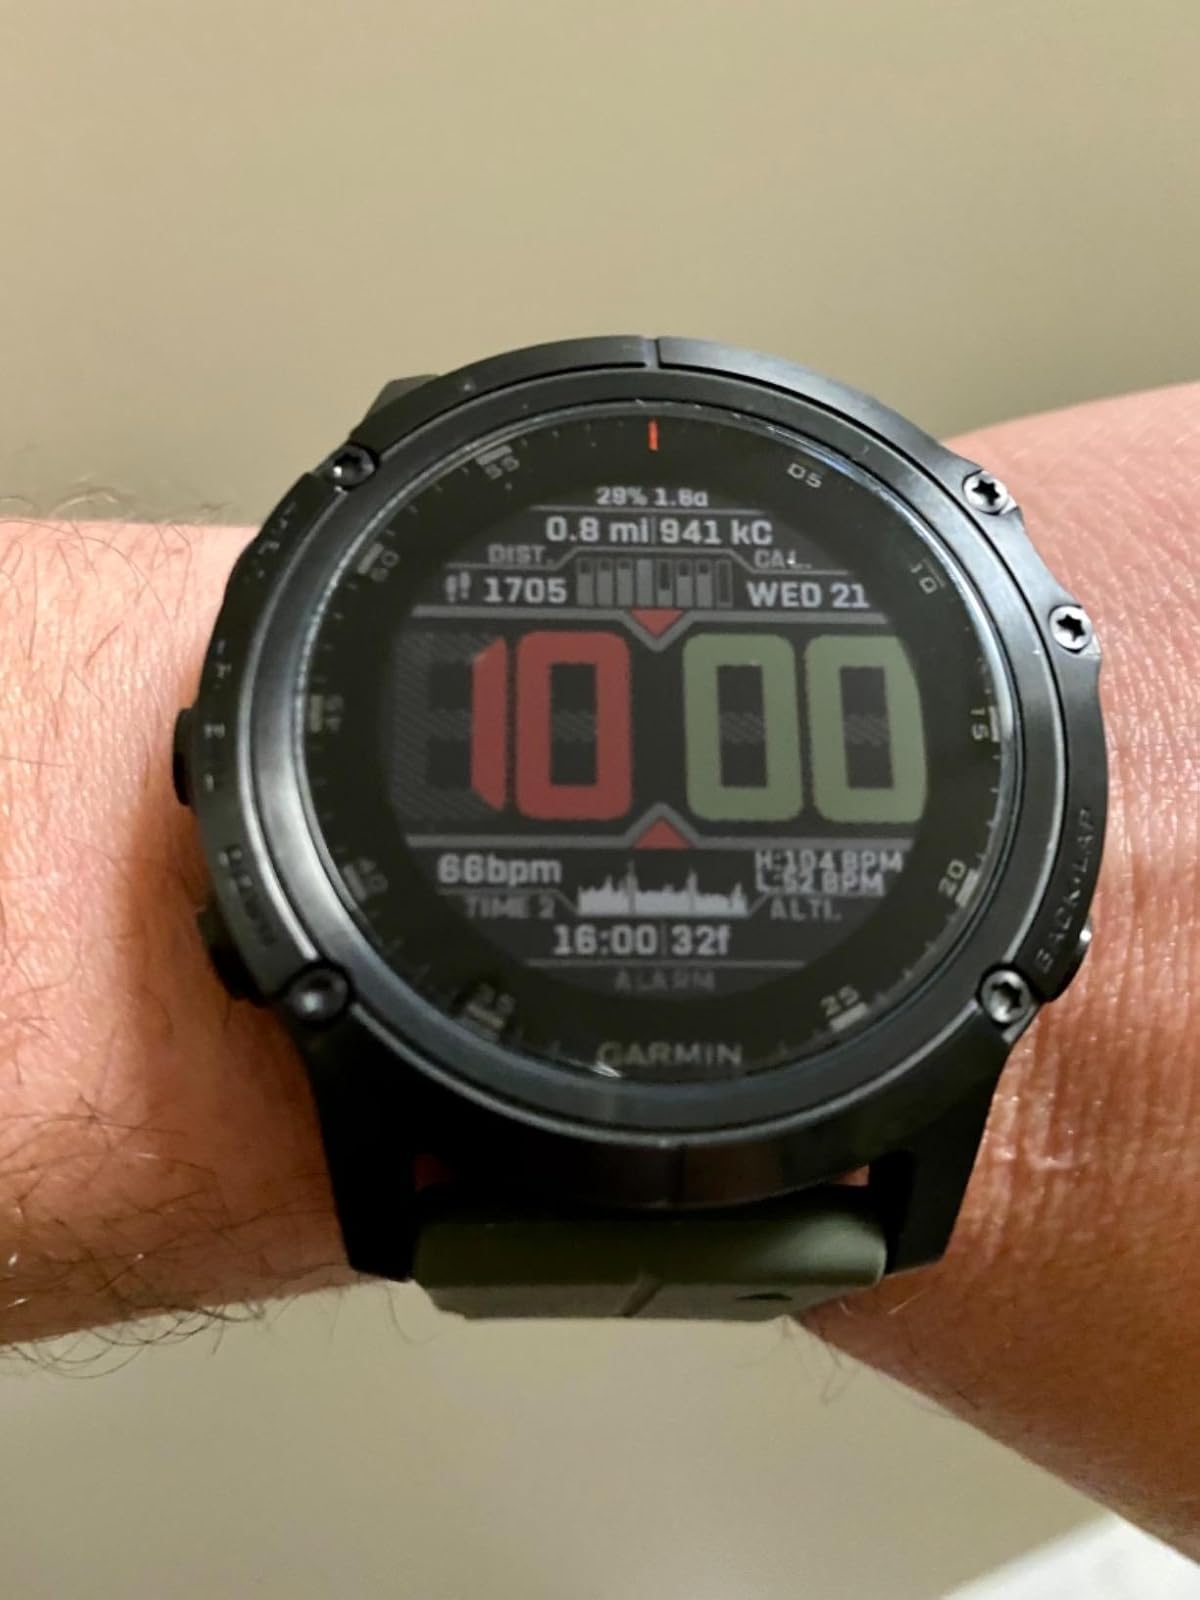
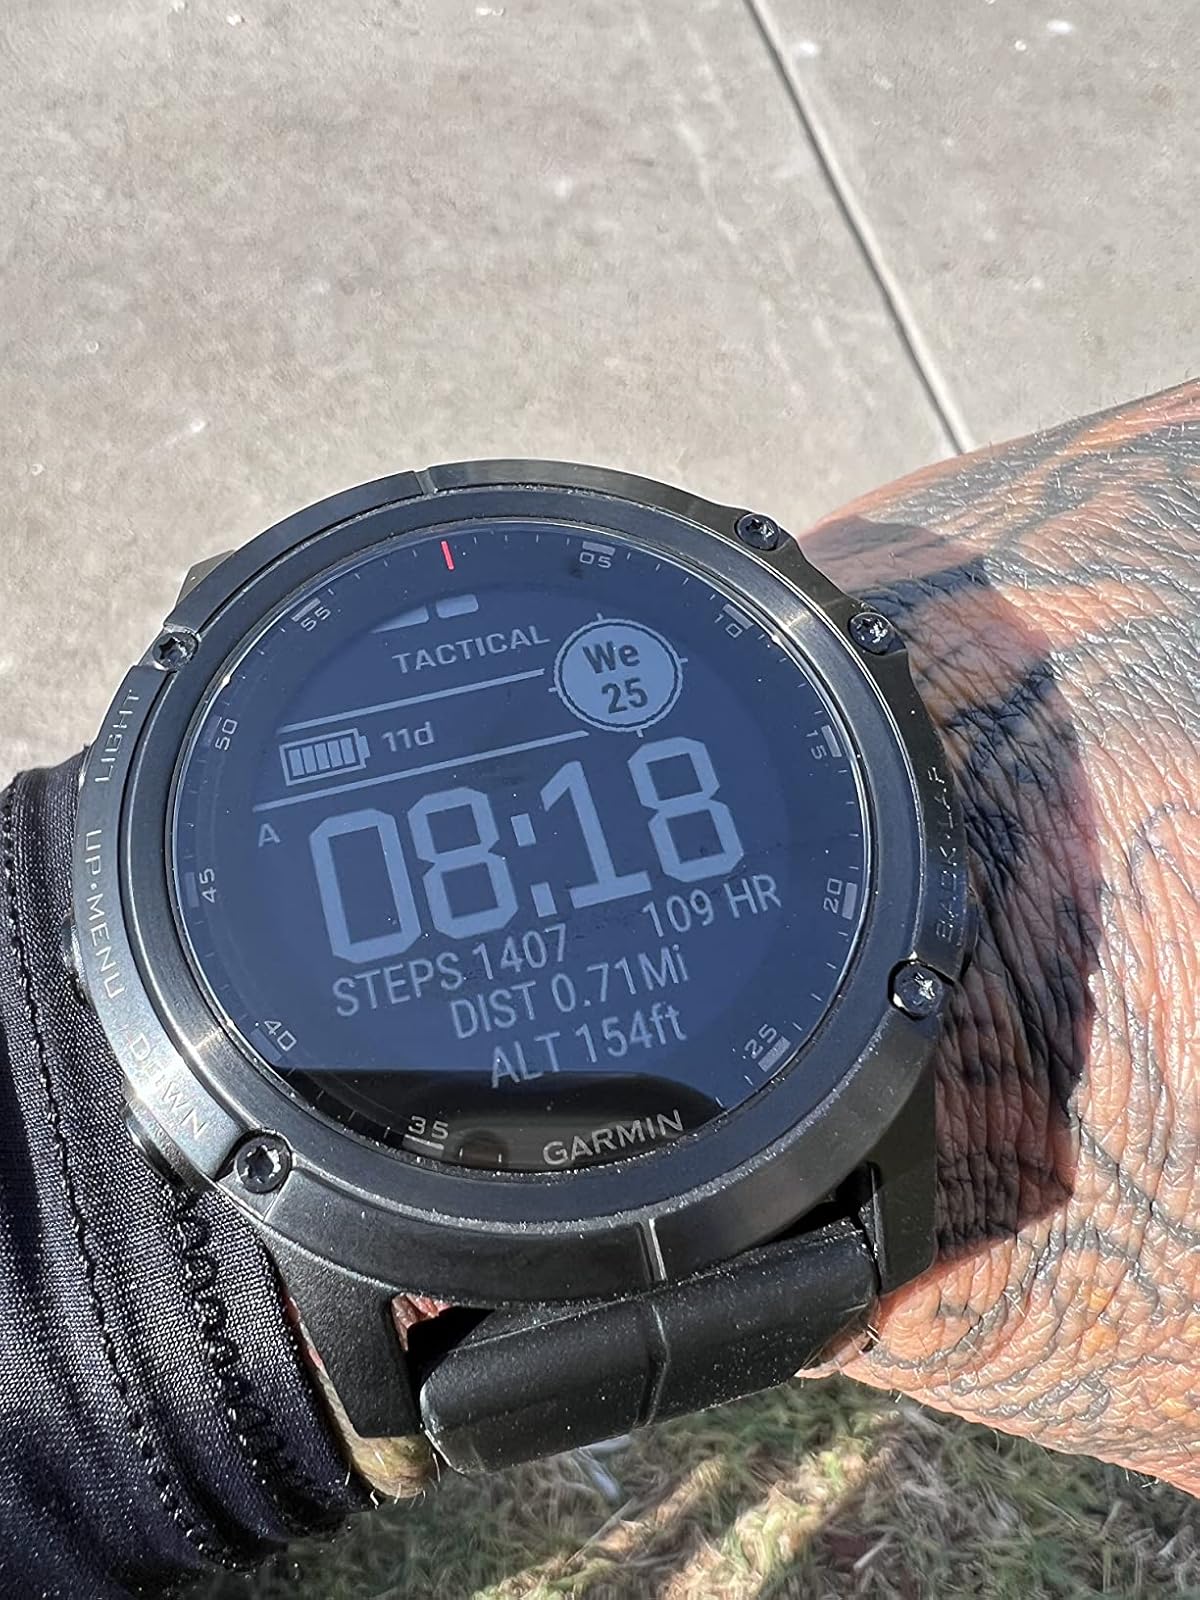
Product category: smartwatch
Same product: yes